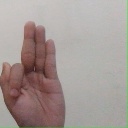
अक्षर: फ